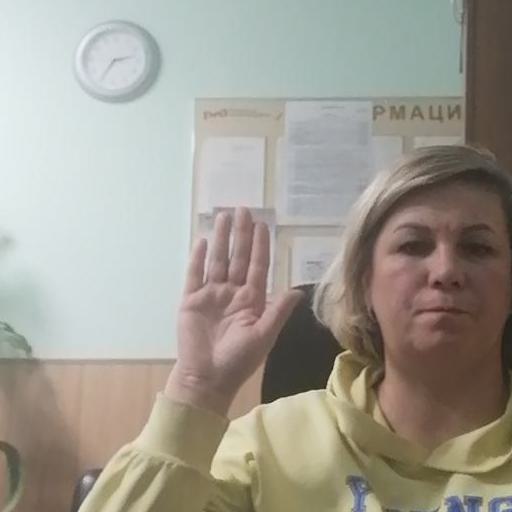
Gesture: stop